Music of Gabon

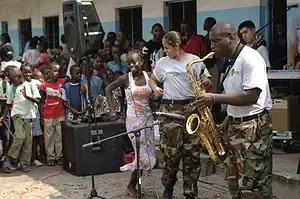
A student from Belise Elementary School dances to music from members of the Africa Partnership Station band

Gabon's music includes several folk styles and pop. Gabonese pop artist Patience Dabany, who now lives in the US, produces albums recorded in Los Angeles with a distinctively Gabonese element; they are popular throughout Francophone Africa. Other musicians include guitarists Georges Oyendze, La Rose Mbadou and Sylvain Avara, and the singer Oliver N'Goma. Imported rock and hip hop from the US and UK are popular in Gabon, as are rumba, makossa and soukous.